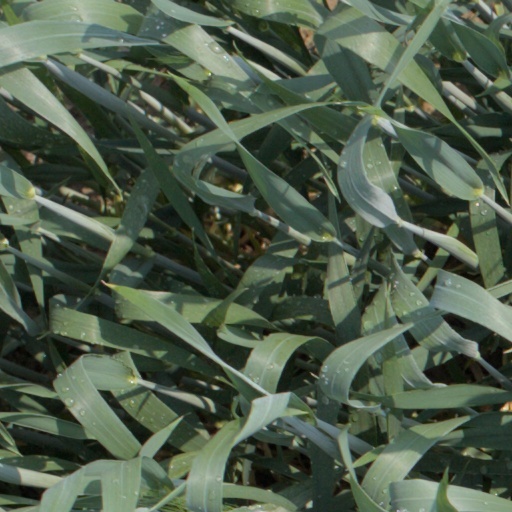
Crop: wheat